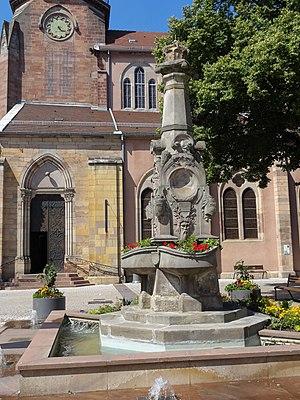
Alsace, Haut-Rhin, Ensisheim, Fontaine ""Rodolphe Ier de Habsbourg"" (1900), place de l'Eglise. This object is indexed in the base Palissy, database of the French furniture patrimony of the French ministry of culture,